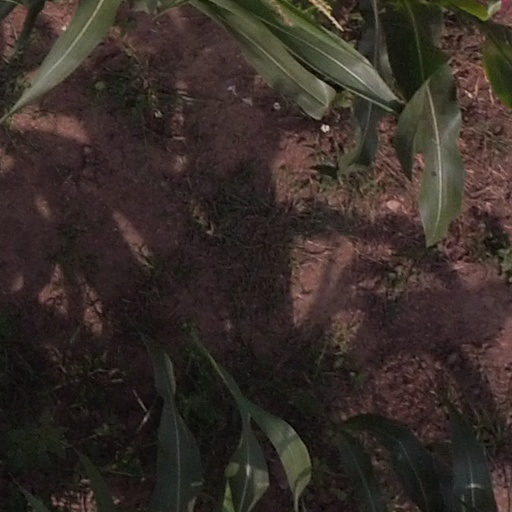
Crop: maize; corn